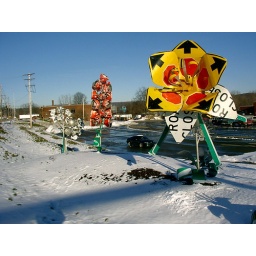
Metal Flowers out of old road signs in Meadville, PA